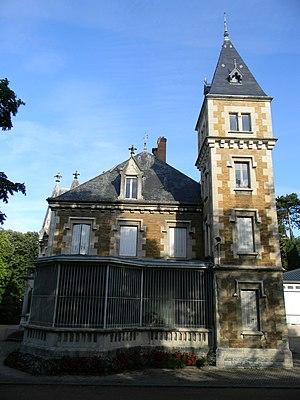
Château Grammont à Pont-de-Chéruy.